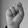
ASL letter: S